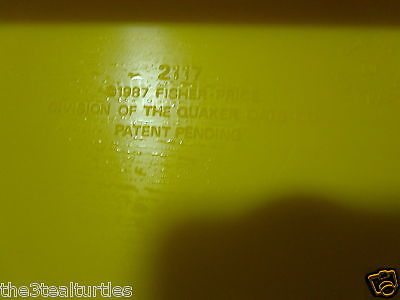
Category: toaster